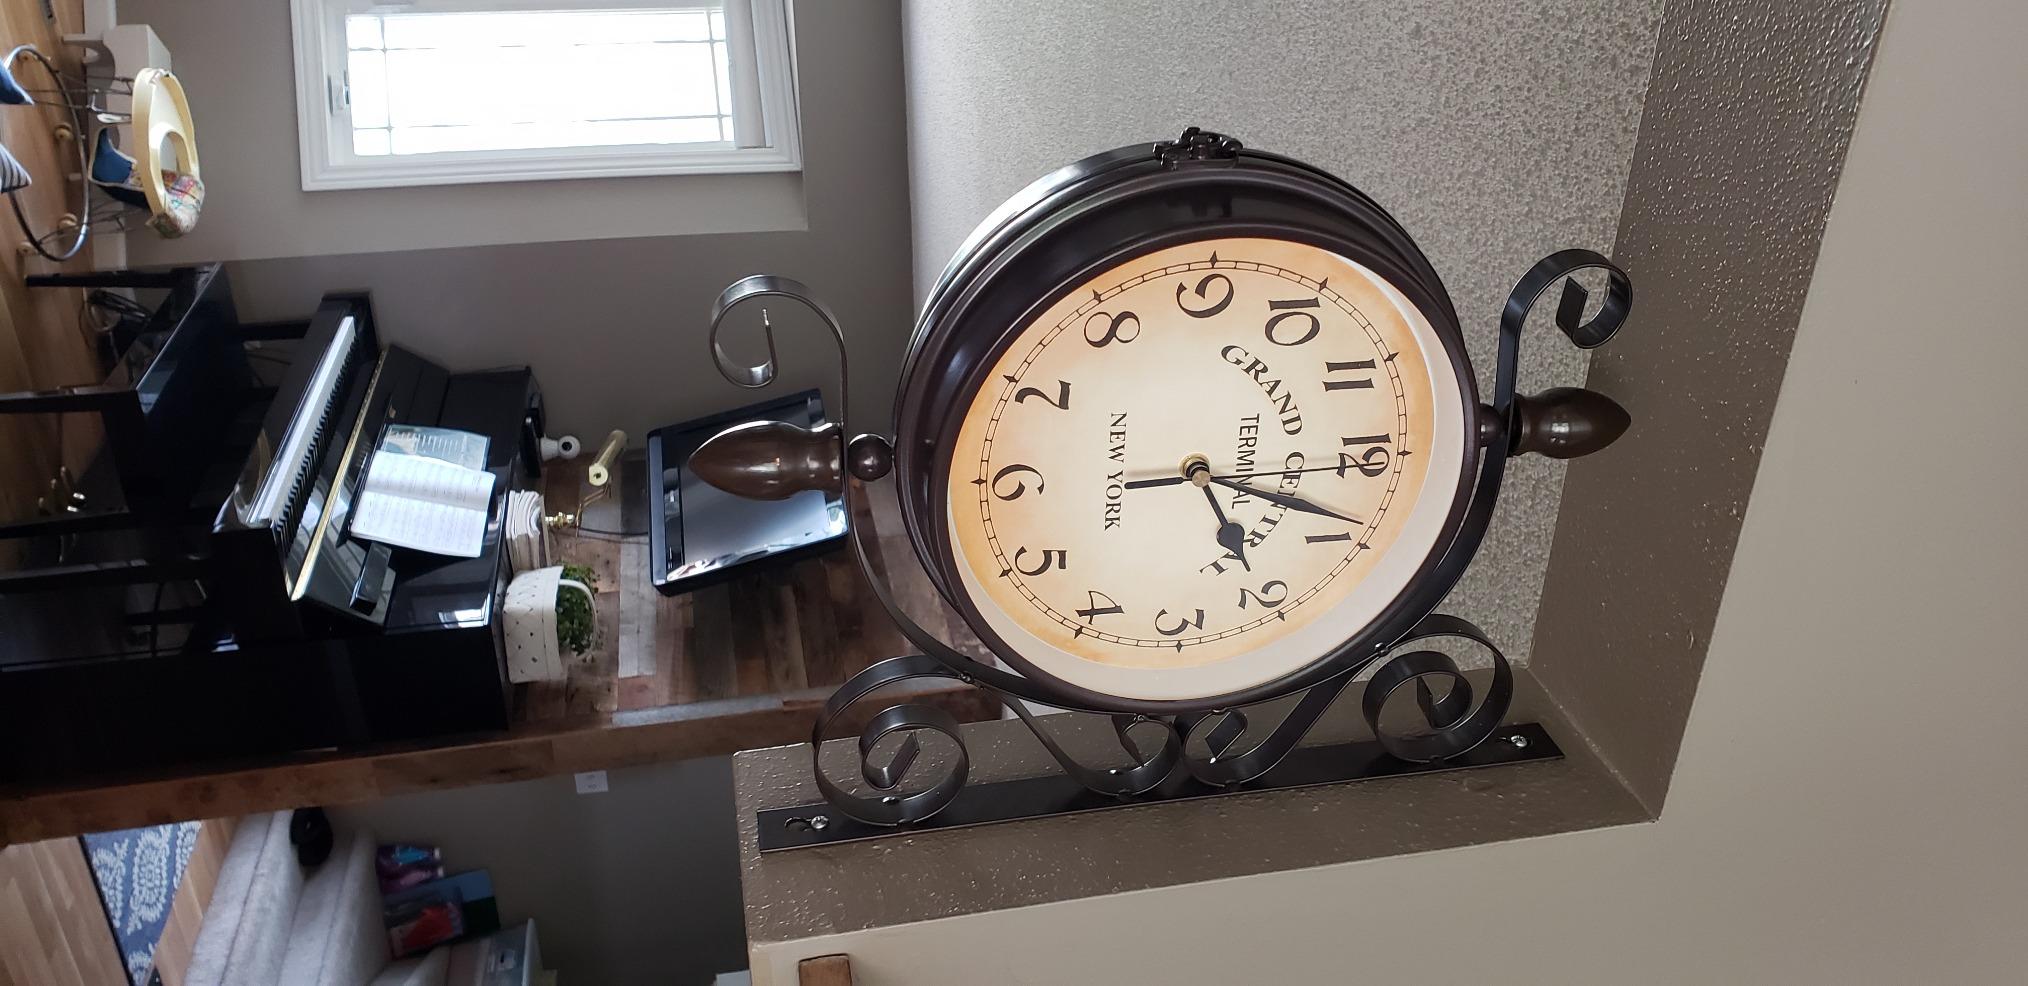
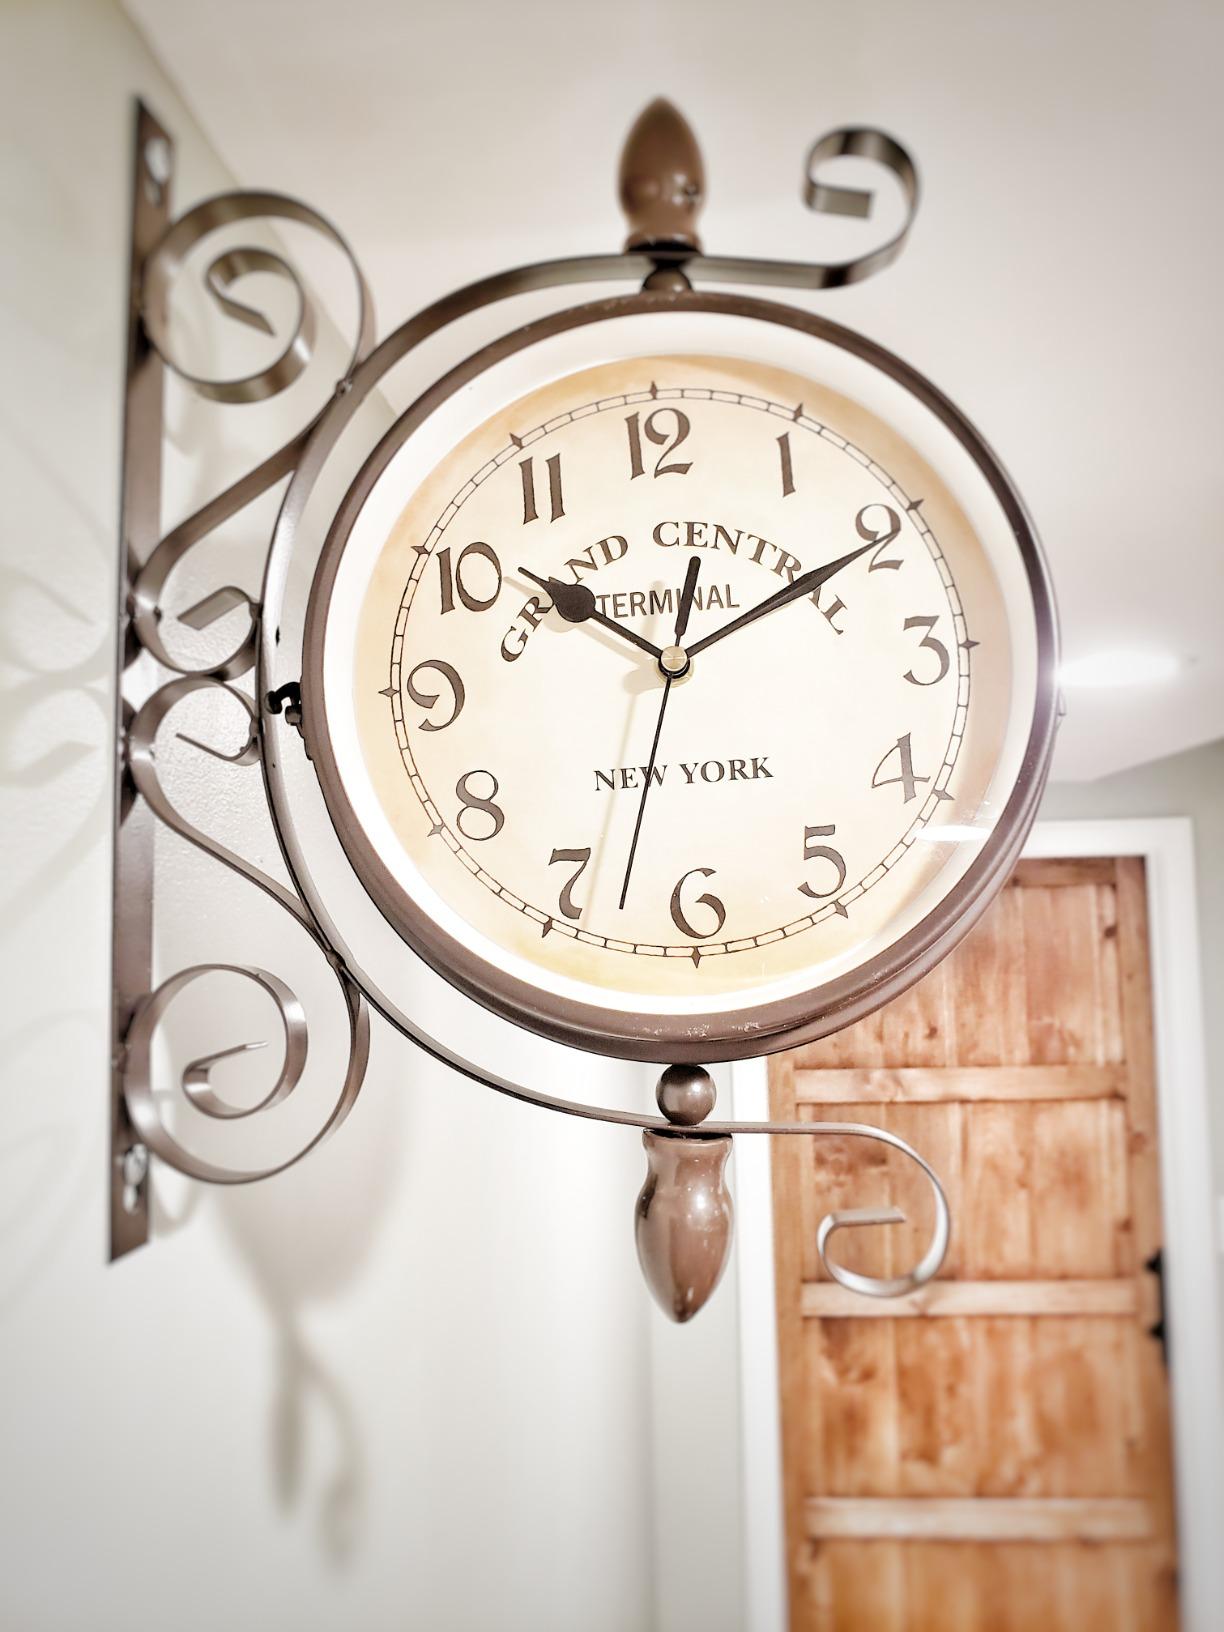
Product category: clock
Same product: yes